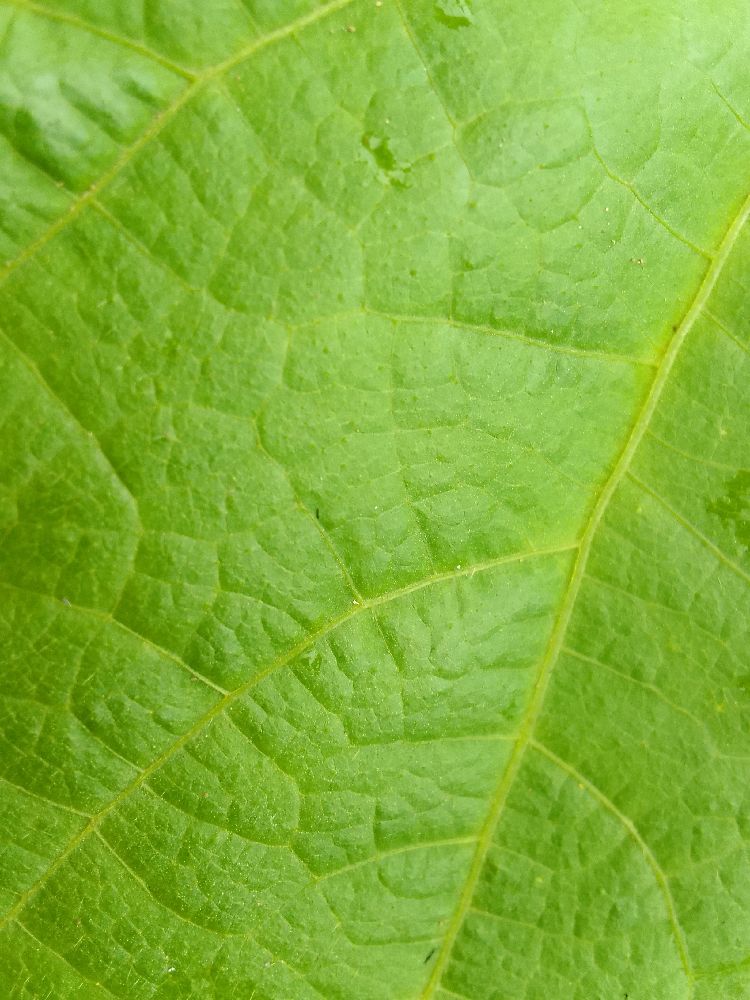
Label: healthy